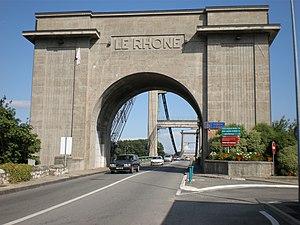
Entrée du pont sur le Rhône au Teil (Ardèche)
Le Teil ou Le Teil d'Ardèche est une commune française, située dans le département de l'Ardèche en région Auvergne-Rhône-Alpes, dans l'ancienne région historique du Vivarais.
Le département de l'Ardèche est un département français situé dans la région Auvergne-Rhône-Alpes. Sa préfecture est Privas. Il doit son nom à la rivière Ardèche qui le traverse d'ouest en est, ses habitants s'appellent les Ardéchois. Il est composé de 335 communes au 1ᵉʳ janvier 2020. L'Insee et la Poste lui attribuent le code 07.